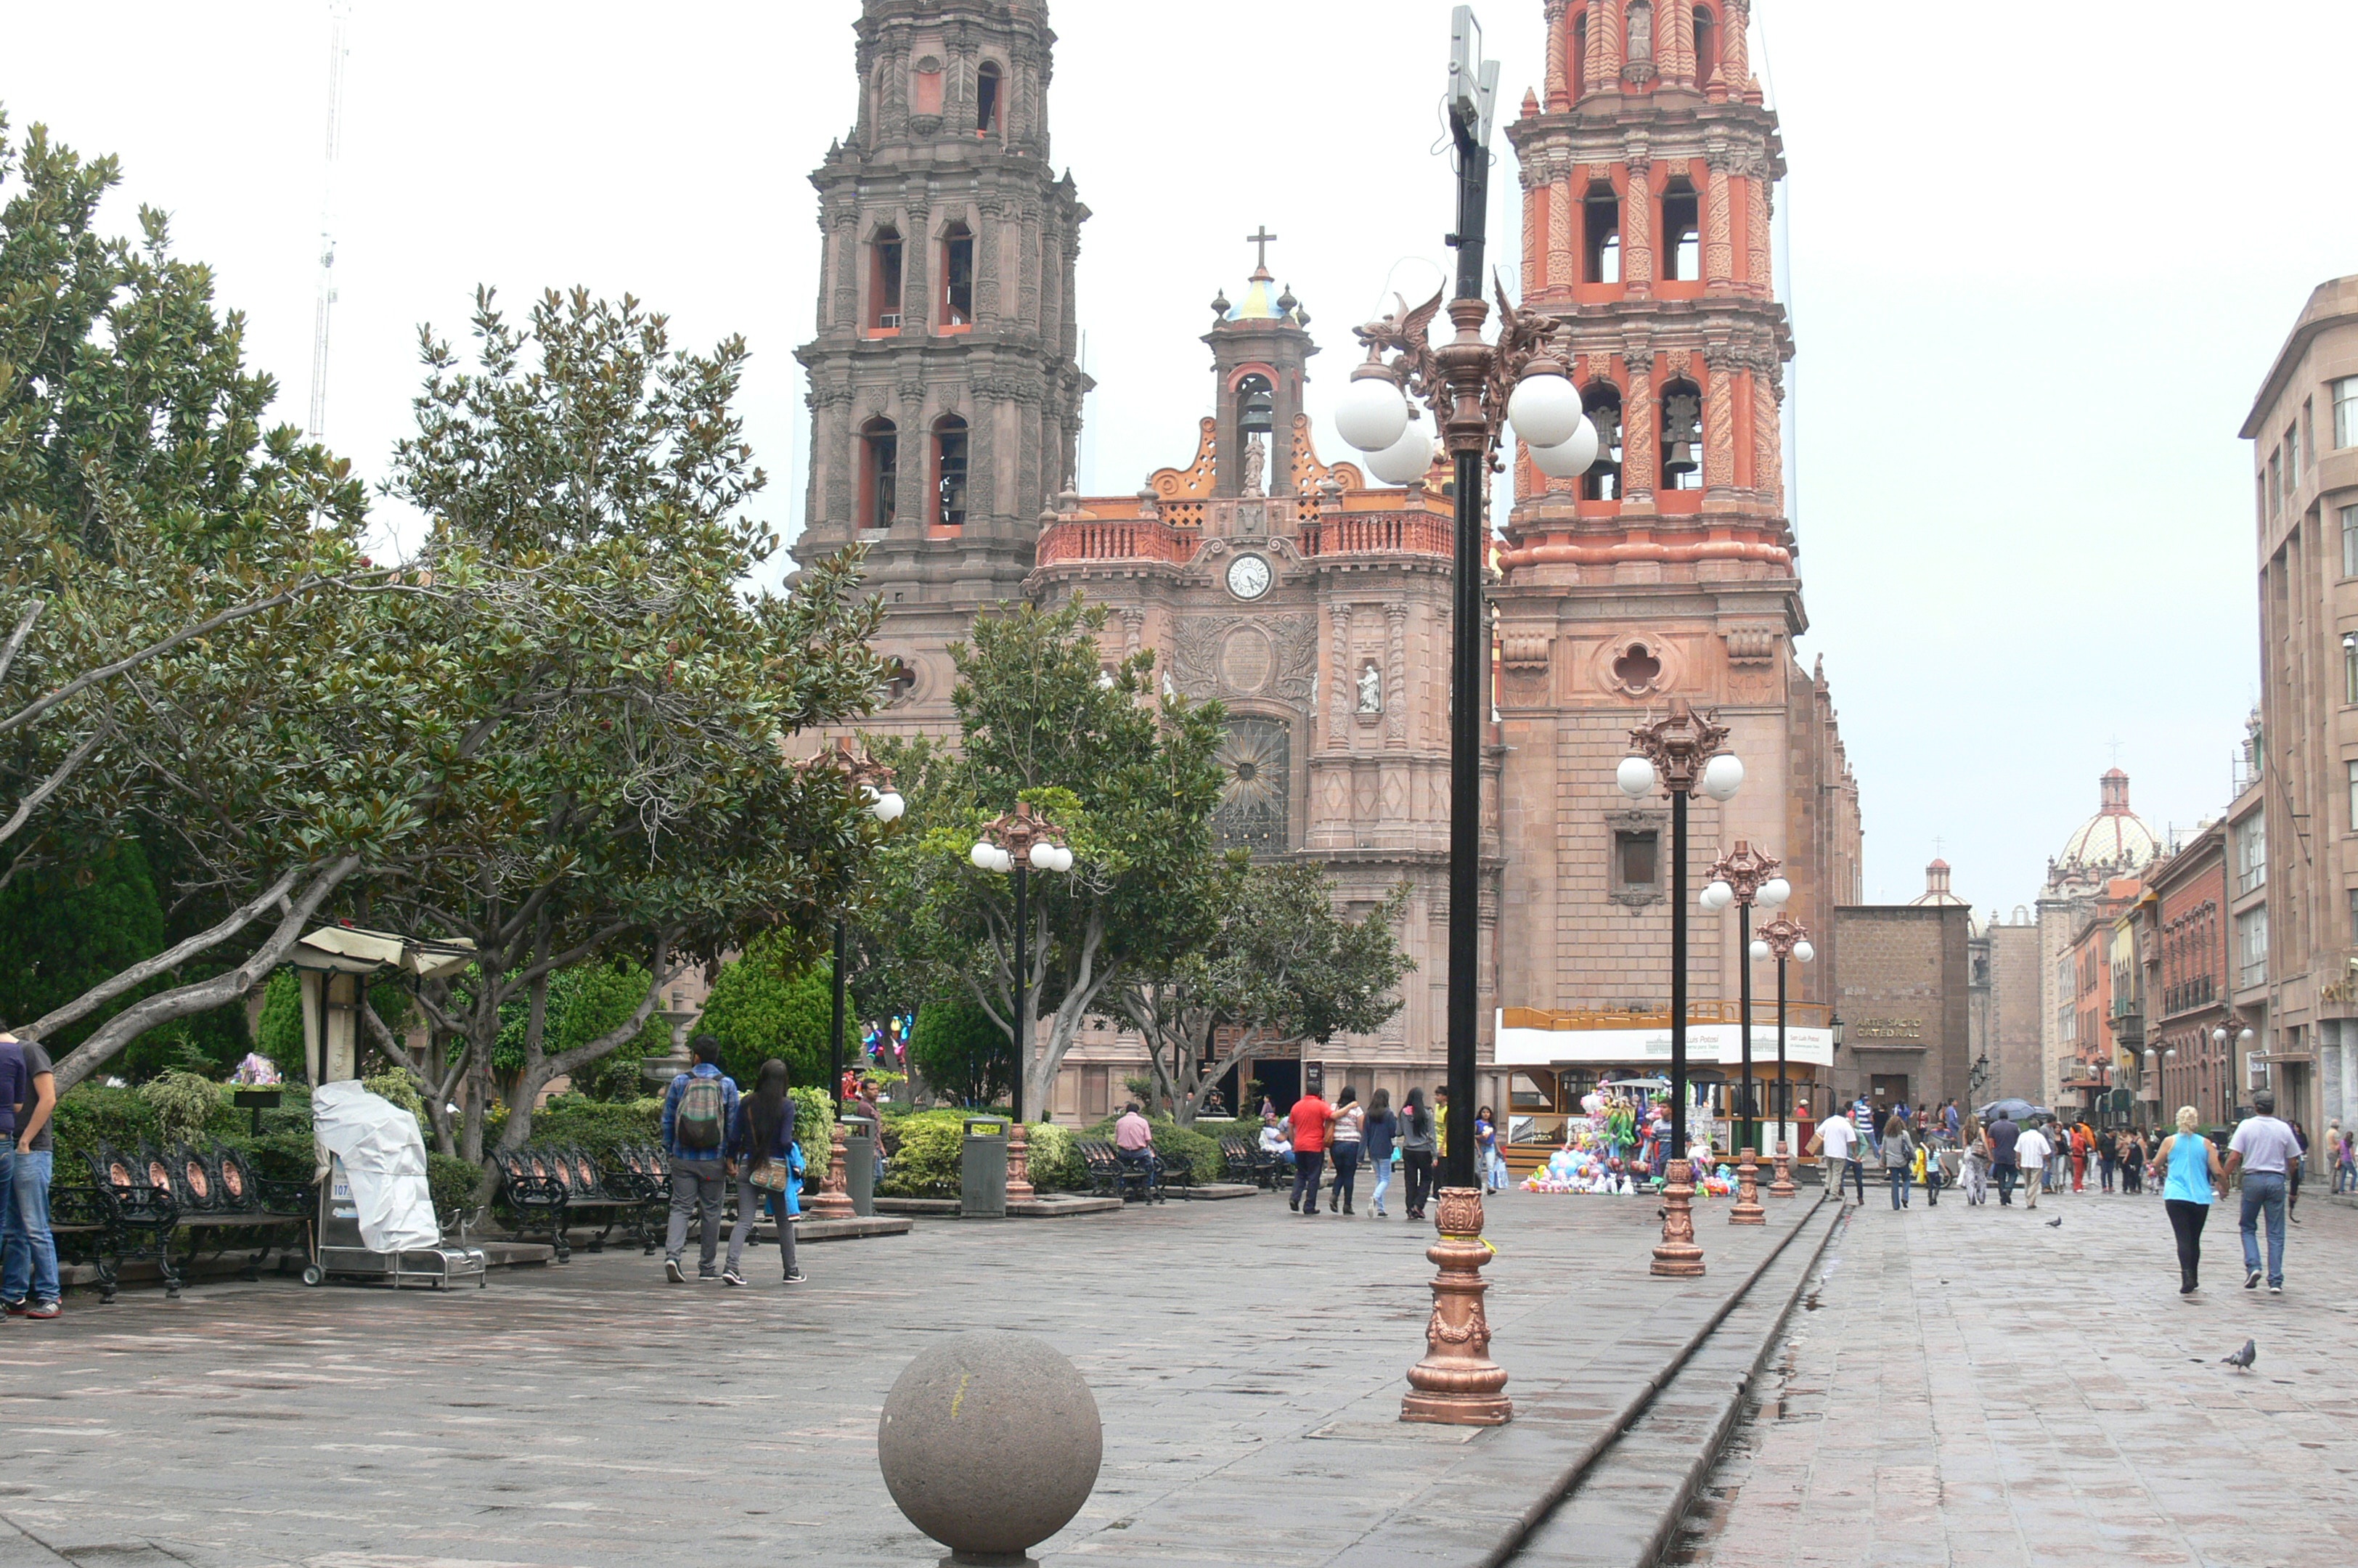
town, city, plaza, cathedral, tourism, place of worship, public space, town square, basilica, human settlement